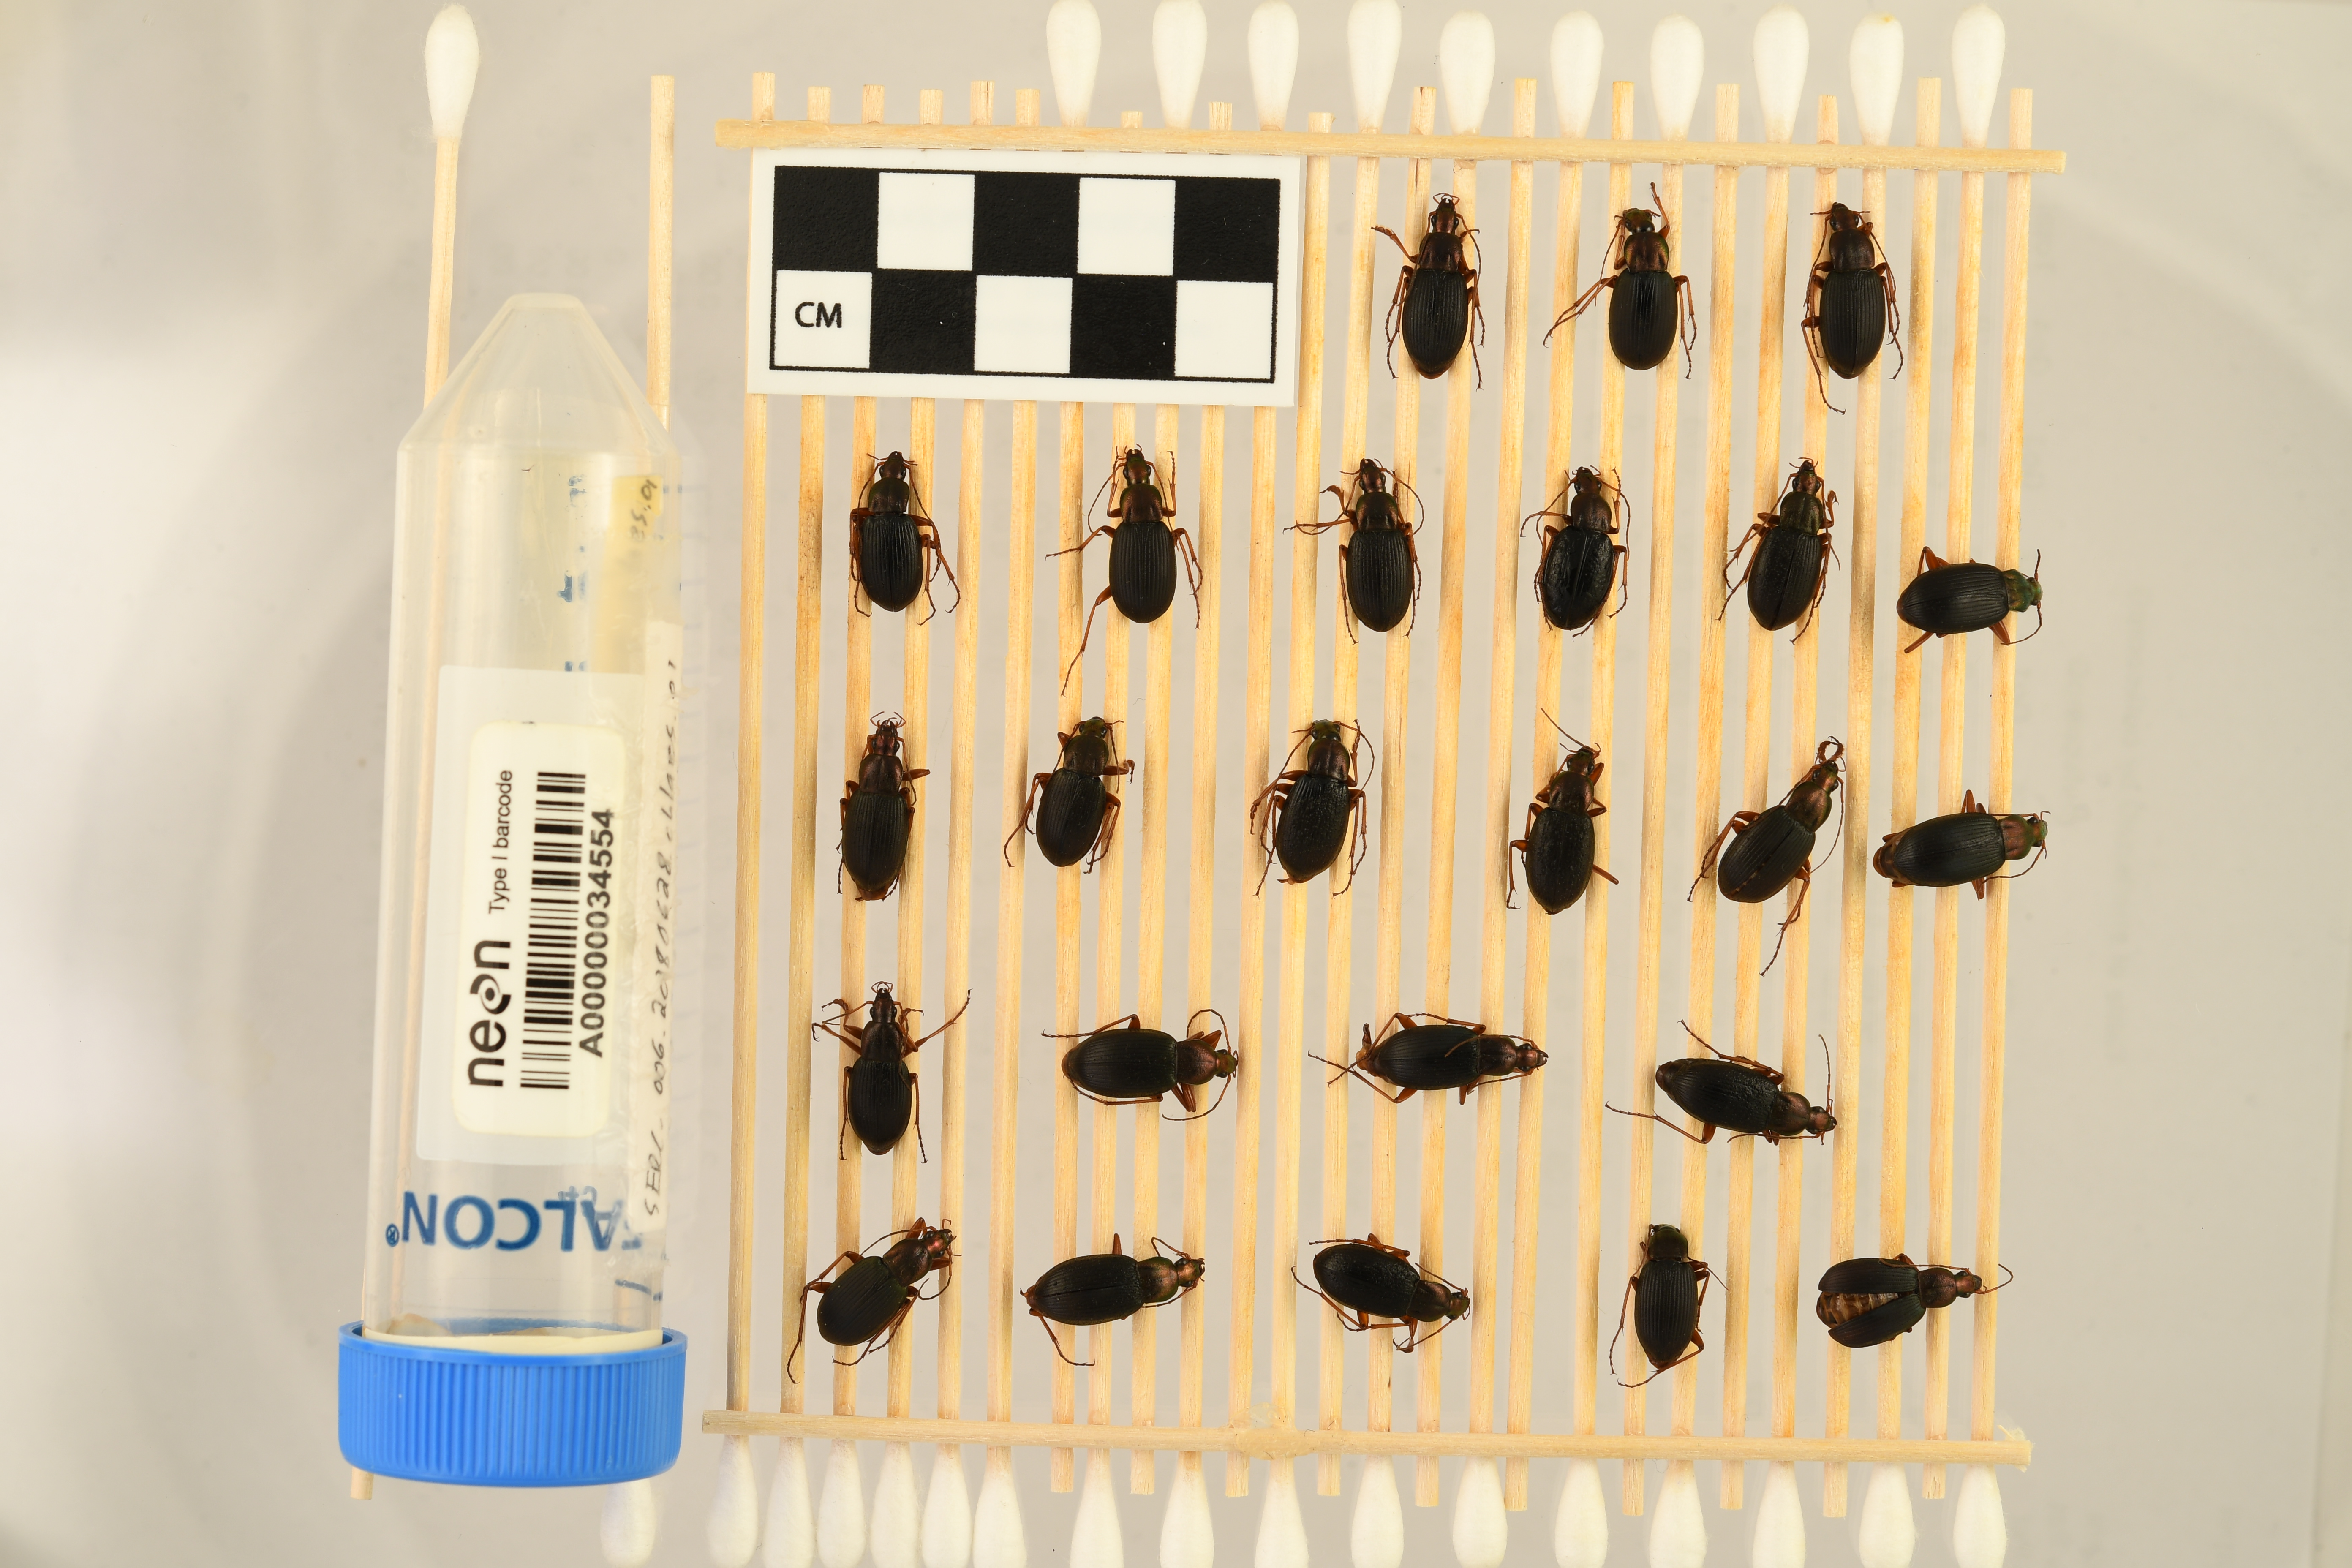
Chlaenius aestivus — Smithsonian Environmental Research Center NEON, plot SERC_006. Beetle 1, ElytraLength: 0.979 cm (lying flat: Yes)

Chlaenius aestivus — Smithsonian Environmental Research Center NEON, plot SERC_006. Beetle 1, ElytraWidth: 0.4734 cm (lying flat: Yes)

Chlaenius aestivus — Smithsonian Environmental Research Center NEON, plot SERC_006. Beetle 2, ElytraLength: 0.9352 cm (lying flat: Yes)

Chlaenius aestivus — Smithsonian Environmental Research Center NEON, plot SERC_006. Beetle 2, ElytraWidth: 0.4728 cm (lying flat: Yes)

Chlaenius aestivus — Smithsonian Environmental Research Center NEON, plot SERC_006. Beetle 3, ElytraLength: 0.9666 cm (lying flat: Yes)

Chlaenius aestivus — Smithsonian Environmental Research Center NEON, plot SERC_006. Beetle 3, ElytraWidth: 0.4833 cm (lying flat: Yes)

Chlaenius aestivus — Smithsonian Environmental Research Center NEON, plot SERC_006. Beetle 4, ElytraLength: 0.9017 cm (lying flat: Yes)

Chlaenius aestivus — Smithsonian Environmental Research Center NEON, plot SERC_006. Beetle 4, ElytraWidth: 0.4399 cm (lying flat: Yes)

Chlaenius aestivus — Smithsonian Environmental Research Center NEON, plot SERC_006. Beetle 5, ElytraLength: 0.9446 cm (lying flat: Yes)

Chlaenius aestivus — Smithsonian Environmental Research Center NEON, plot SERC_006. Beetle 5, ElytraWidth: 0.4723 cm (lying flat: Yes)

Chlaenius aestivus — Smithsonian Environmental Research Center NEON, plot SERC_006. Beetle 6, ElytraLength: 0.9451 cm (lying flat: Yes)

Chlaenius aestivus — Smithsonian Environmental Research Center NEON, plot SERC_006. Beetle 6, ElytraWidth: 0.4724 cm (lying flat: Yes)

Chlaenius aestivus — Smithsonian Environmental Research Center NEON, plot SERC_006. Beetle 7, ElytraLength: 0.9537 cm (lying flat: Yes)

Chlaenius aestivus — Smithsonian Environmental Research Center NEON, plot SERC_006. Beetle 7, ElytraWidth: 0.4662 cm (lying flat: Yes)

Chlaenius aestivus — Smithsonian Environmental Research Center NEON, plot SERC_006. Beetle 8, ElytraLength: 0.9777 cm (lying flat: Yes)

Chlaenius aestivus — Smithsonian Environmental Research Center NEON, plot SERC_006. Beetle 8, ElytraWidth: 0.4528 cm (lying flat: Yes)

Chlaenius aestivus — Smithsonian Environmental Research Center NEON, plot SERC_006. Beetle 9, ElytraLength: 0.9987 cm (lying flat: Yes)

Chlaenius aestivus — Smithsonian Environmental Research Center NEON, plot SERC_006. Beetle 9, ElytraWidth: 0.5191 cm (lying flat: Yes)

Chlaenius aestivus — Smithsonian Environmental Research Center NEON, plot SERC_006. Beetle 10, ElytraLength: 0.9268 cm (lying flat: Yes)

Chlaenius aestivus — Smithsonian Environmental Research Center NEON, plot SERC_006. Beetle 10, ElytraWidth: 0.4524 cm (lying flat: Yes)

Chlaenius aestivus — Smithsonian Environmental Research Center NEON, plot SERC_006. Beetle 11, ElytraLength: 0.8479 cm (lying flat: Yes)

Chlaenius aestivus — Smithsonian Environmental Research Center NEON, plot SERC_006. Beetle 11, ElytraWidth: 0.4758 cm (lying flat: Yes)

Chlaenius aestivus — Smithsonian Environmental Research Center NEON, plot SERC_006. Beetle 12, ElytraLength: 0.9626 cm (lying flat: Yes)

Chlaenius aestivus — Smithsonian Environmental Research Center NEON, plot SERC_006. Beetle 12, ElytraWidth: 0.4797 cm (lying flat: Yes)

Chlaenius aestivus — Smithsonian Environmental Research Center NEON, plot SERC_006. Beetle 13, ElytraLength: 0.9428 cm (lying flat: Yes)

Chlaenius aestivus — Smithsonian Environmental Research Center NEON, plot SERC_006. Beetle 13, ElytraWidth: 0.448 cm (lying flat: Yes)

Chlaenius aestivus — Smithsonian Environmental Research Center NEON, plot SERC_006. Beetle 14, ElytraLength: 0.9715 cm (lying flat: Yes)

Chlaenius aestivus — Smithsonian Environmental Research Center NEON, plot SERC_006. Beetle 14, ElytraWidth: 0.4838 cm (lying flat: Yes)

Chlaenius aestivus — Smithsonian Environmental Research Center NEON, plot SERC_006. Beetle 15, ElytraLength: 1.064 cm (lying flat: Yes)

Chlaenius aestivus — Smithsonian Environmental Research Center NEON, plot SERC_006. Beetle 15, ElytraWidth: 0.5236 cm (lying flat: Yes)

Chlaenius aestivus — Smithsonian Environmental Research Center NEON, plot SERC_006. Beetle 16, ElytraLength: 0.8018 cm (lying flat: Yes)

Chlaenius aestivus — Smithsonian Environmental Research Center NEON, plot SERC_006. Beetle 16, ElytraWidth: 0.4723 cm (lying flat: Yes)

Chlaenius aestivus — Smithsonian Environmental Research Center NEON, plot SERC_006. Beetle 17, ElytraLength: 1.0 cm (lying flat: Yes)

Chlaenius aestivus — Smithsonian Environmental Research Center NEON, plot SERC_006. Beetle 17, ElytraWidth: 0.5052 cm (lying flat: Yes)

Chlaenius aestivus — Smithsonian Environmental Research Center NEON, plot SERC_006. Beetle 18, ElytraLength: 0.9456 cm (lying flat: Yes)

Chlaenius aestivus — Smithsonian Environmental Research Center NEON, plot SERC_006. Beetle 18, ElytraWidth: 0.4947 cm (lying flat: Yes)

Chlaenius aestivus — Smithsonian Environmental Research Center NEON, plot SERC_006. Beetle 19, ElytraLength: 0.9489 cm (lying flat: Yes)

Chlaenius aestivus — Smithsonian Environmental Research Center NEON, plot SERC_006. Beetle 19, ElytraWidth: 0.4662 cm (lying flat: Yes)

Chlaenius aestivus — Smithsonian Environmental Research Center NEON, plot SERC_006. Beetle 20, ElytraLength: 0.8704 cm (lying flat: Yes)

Chlaenius aestivus — Smithsonian Environmental Research Center NEON, plot SERC_006. Beetle 20, ElytraWidth: 0.4818 cm (lying flat: Yes)

Chlaenius aestivus — Smithsonian Environmental Research Center NEON, plot SERC_006. Beetle 21, ElytraLength: 1.013 cm (lying flat: Yes)

Chlaenius aestivus — Smithsonian Environmental Research Center NEON, plot SERC_006. Beetle 21, ElytraWidth: 0.4893 cm (lying flat: Yes)

Chlaenius aestivus — Smithsonian Environmental Research Center NEON, plot SERC_006. Beetle 22, ElytraLength: 0.99 cm (lying flat: Yes)

Chlaenius aestivus — Smithsonian Environmental Research Center NEON, plot SERC_006. Beetle 22, ElytraWidth: 0.4307 cm (lying flat: Yes)

Chlaenius aestivus — Smithsonian Environmental Research Center NEON, plot SERC_006. Beetle 23, ElytraLength: 0.9341 cm (lying flat: Yes)

Chlaenius aestivus — Smithsonian Environmental Research Center NEON, plot SERC_006. Beetle 23, ElytraWidth: 0.4614 cm (lying flat: Yes)

Chlaenius aestivus — Smithsonian Environmental Research Center NEON, plot SERC_006. Beetle 24, ElytraLength: 0.9445 cm (lying flat: No)

Chlaenius aestivus — Smithsonian Environmental Research Center NEON, plot SERC_006. Beetle 24, ElytraWidth: 0.5721 cm (lying flat: No)

Chlaenius aestivus — Smithsonian Environmental Research Center NEON, plot SERC_006. Beetle 1, ElytraLength: 1.062 cm (lying flat: Yes)

Chlaenius aestivus — Smithsonian Environmental Research Center NEON, plot SERC_006. Beetle 1, ElytraWidth: 0.4548 cm (lying flat: Yes)

Chlaenius aestivus — Smithsonian Environmental Research Center NEON, plot SERC_006. Beetle 2, ElytraLength: 1.002 cm (lying flat: Yes)

Chlaenius aestivus — Smithsonian Environmental Research Center NEON, plot SERC_006. Beetle 2, ElytraWidth: 0.4767 cm (lying flat: Yes)

Chlaenius aestivus — Smithsonian Environmental Research Center NEON, plot SERC_006. Beetle 3, ElytraLength: 1.06 cm (lying flat: Yes)

Chlaenius aestivus — Smithsonian Environmental Research Center NEON, plot SERC_006. Beetle 3, ElytraWidth: 0.5118 cm (lying flat: Yes)

Chlaenius aestivus — Smithsonian Environmental Research Center NEON, plot SERC_006. Beetle 4, ElytraLength: 0.9777 cm (lying flat: Yes)

Chlaenius aestivus — Smithsonian Environmental Research Center NEON, plot SERC_006. Beetle 4, ElytraWidth: 0.4524 cm (lying flat: Yes)

Chlaenius aestivus — Smithsonian Environmental Research Center NEON, plot SERC_006. Beetle 5, ElytraLength: 1.024 cm (lying flat: Yes)

Chlaenius aestivus — Smithsonian Environmental Research Center NEON, plot SERC_006. Beetle 5, ElytraWidth: 0.4642 cm (lying flat: Yes)

Chlaenius aestivus — Smithsonian Environmental Research Center NEON, plot SERC_006. Beetle 6, ElytraLength: 1.036 cm (lying flat: Yes)

Chlaenius aestivus — Smithsonian Environmental Research Center NEON, plot SERC_006. Beetle 6, ElytraWidth: 0.4762 cm (lying flat: Yes)

Chlaenius aestivus — Smithsonian Environmental Research Center NEON, plot SERC_006. Beetle 7, ElytraLength: 1.016 cm (lying flat: Yes)

Chlaenius aestivus — Smithsonian Environmental Research Center NEON, plot SERC_006. Beetle 7, ElytraWidth: 0.4907 cm (lying flat: Yes)

Chlaenius aestivus — Smithsonian Environmental Research Center NEON, plot SERC_006. Beetle 8, ElytraLength: 1.032 cm (lying flat: Yes)

Chlaenius aestivus — Smithsonian Environmental Research Center NEON, plot SERC_006. Beetle 8, ElytraWidth: 0.4823 cm (lying flat: Yes)